Appleby East railway station

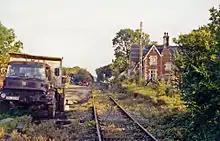
Remains of the station in 1991

Opened by the Eden Valley Railway, it became part of the London and North Eastern Railway during the Grouping of 1923. Passing to the Eastern Region of British Railways on nationalisation in 1948, it was then closed by the British Transport Commission in 1962.